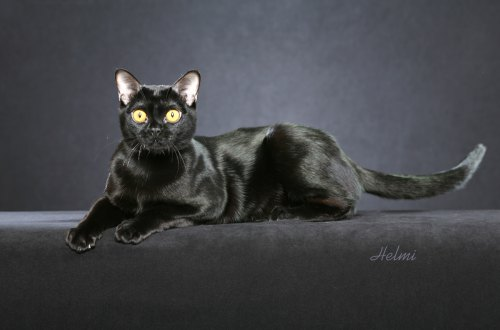
Breed: bombay